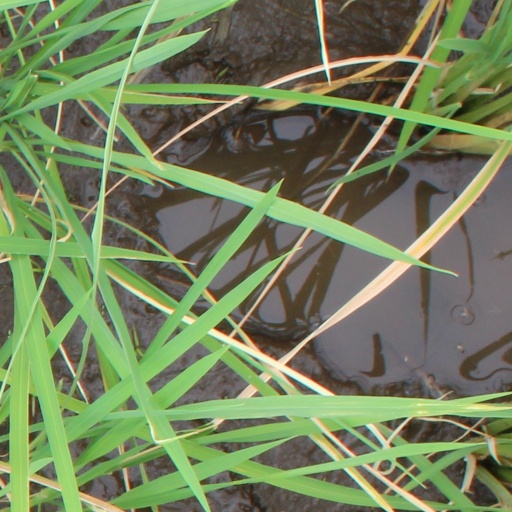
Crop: rice